Konditorei

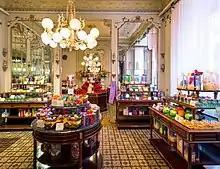
Interior of " Demel" in Vienna, Austria

A is a business that typically offers a wide variety of pastries and typically also serves as a café. (plural) are found in many countries including but not limited to Germany, Austria, Switzerland, France, Denmark, Sweden, and the Czech Republic. In French-speaking countries, similar businesses are referred to as pâtisseries.